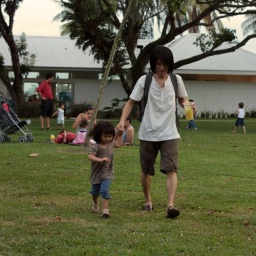
running around at the east coast park